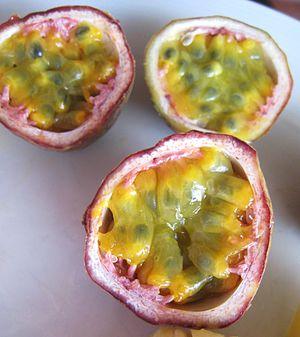
Fruit de la passion aux Maldives.
La grenadille, fruit de la passion ou fruit de pourpre, est une plante grimpante de la famille des Passifloraceae, originaire du Paraguay, Brésil et du nord-est de l'Argentine. Elle tire son nom des divers éléments de sa fleur allusifs aux instruments de la Passion du Christ et est cultivée pour ses fruits à pulpe comestible nommés fruits de la passion ou maracudja. En Nouvelle-Calédonie, ils sont appelés pomme-lianes ; Amérique hispanique, granadilla ; au Venezuela, parchita ; à Haïti, grenadia ; au Brésil, maracujá. Comme pour la vigne, la culture se fait sur des échalas et des fils de fer, dans les régions chaudes. Il existe une centaine de variétés, dont la Common Purple, cultivée à Hawaï, la Black Knight, la Edgehill, cultivar aux fruits pourpres semblable à Black Knight mais encore plus vigoureux et très planté en Californie, la Kahuna, la Perfecta ou la Brazilian Golden.